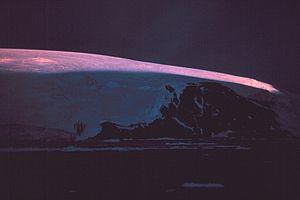
L'île Nansen est une île inhabitée de la baie de Wilhelmine, au large de la terre de Graham, dans l'Antarctique.